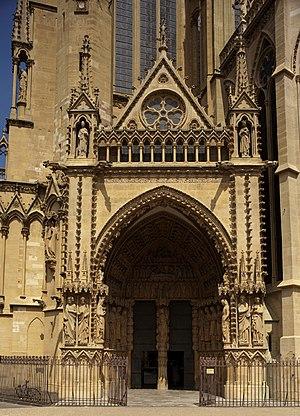
La cathédrale Saint-Étienne de Metz est la cathédrale catholique du diocèse de Metz, dans le département français de la Moselle en région Grand Est.